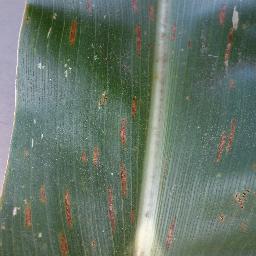
Label: Corn___Cercospora_leaf_spot Gray_leaf_spot